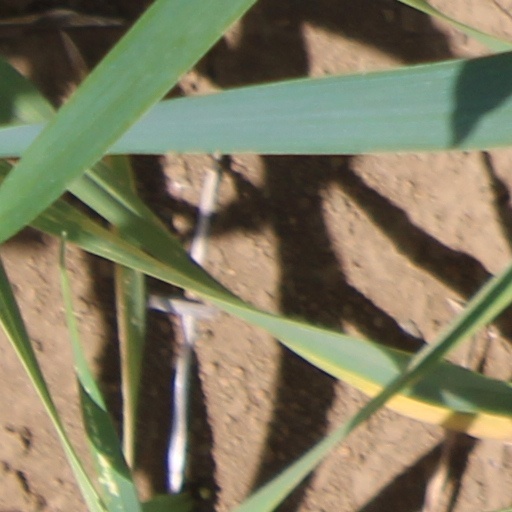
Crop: wheat